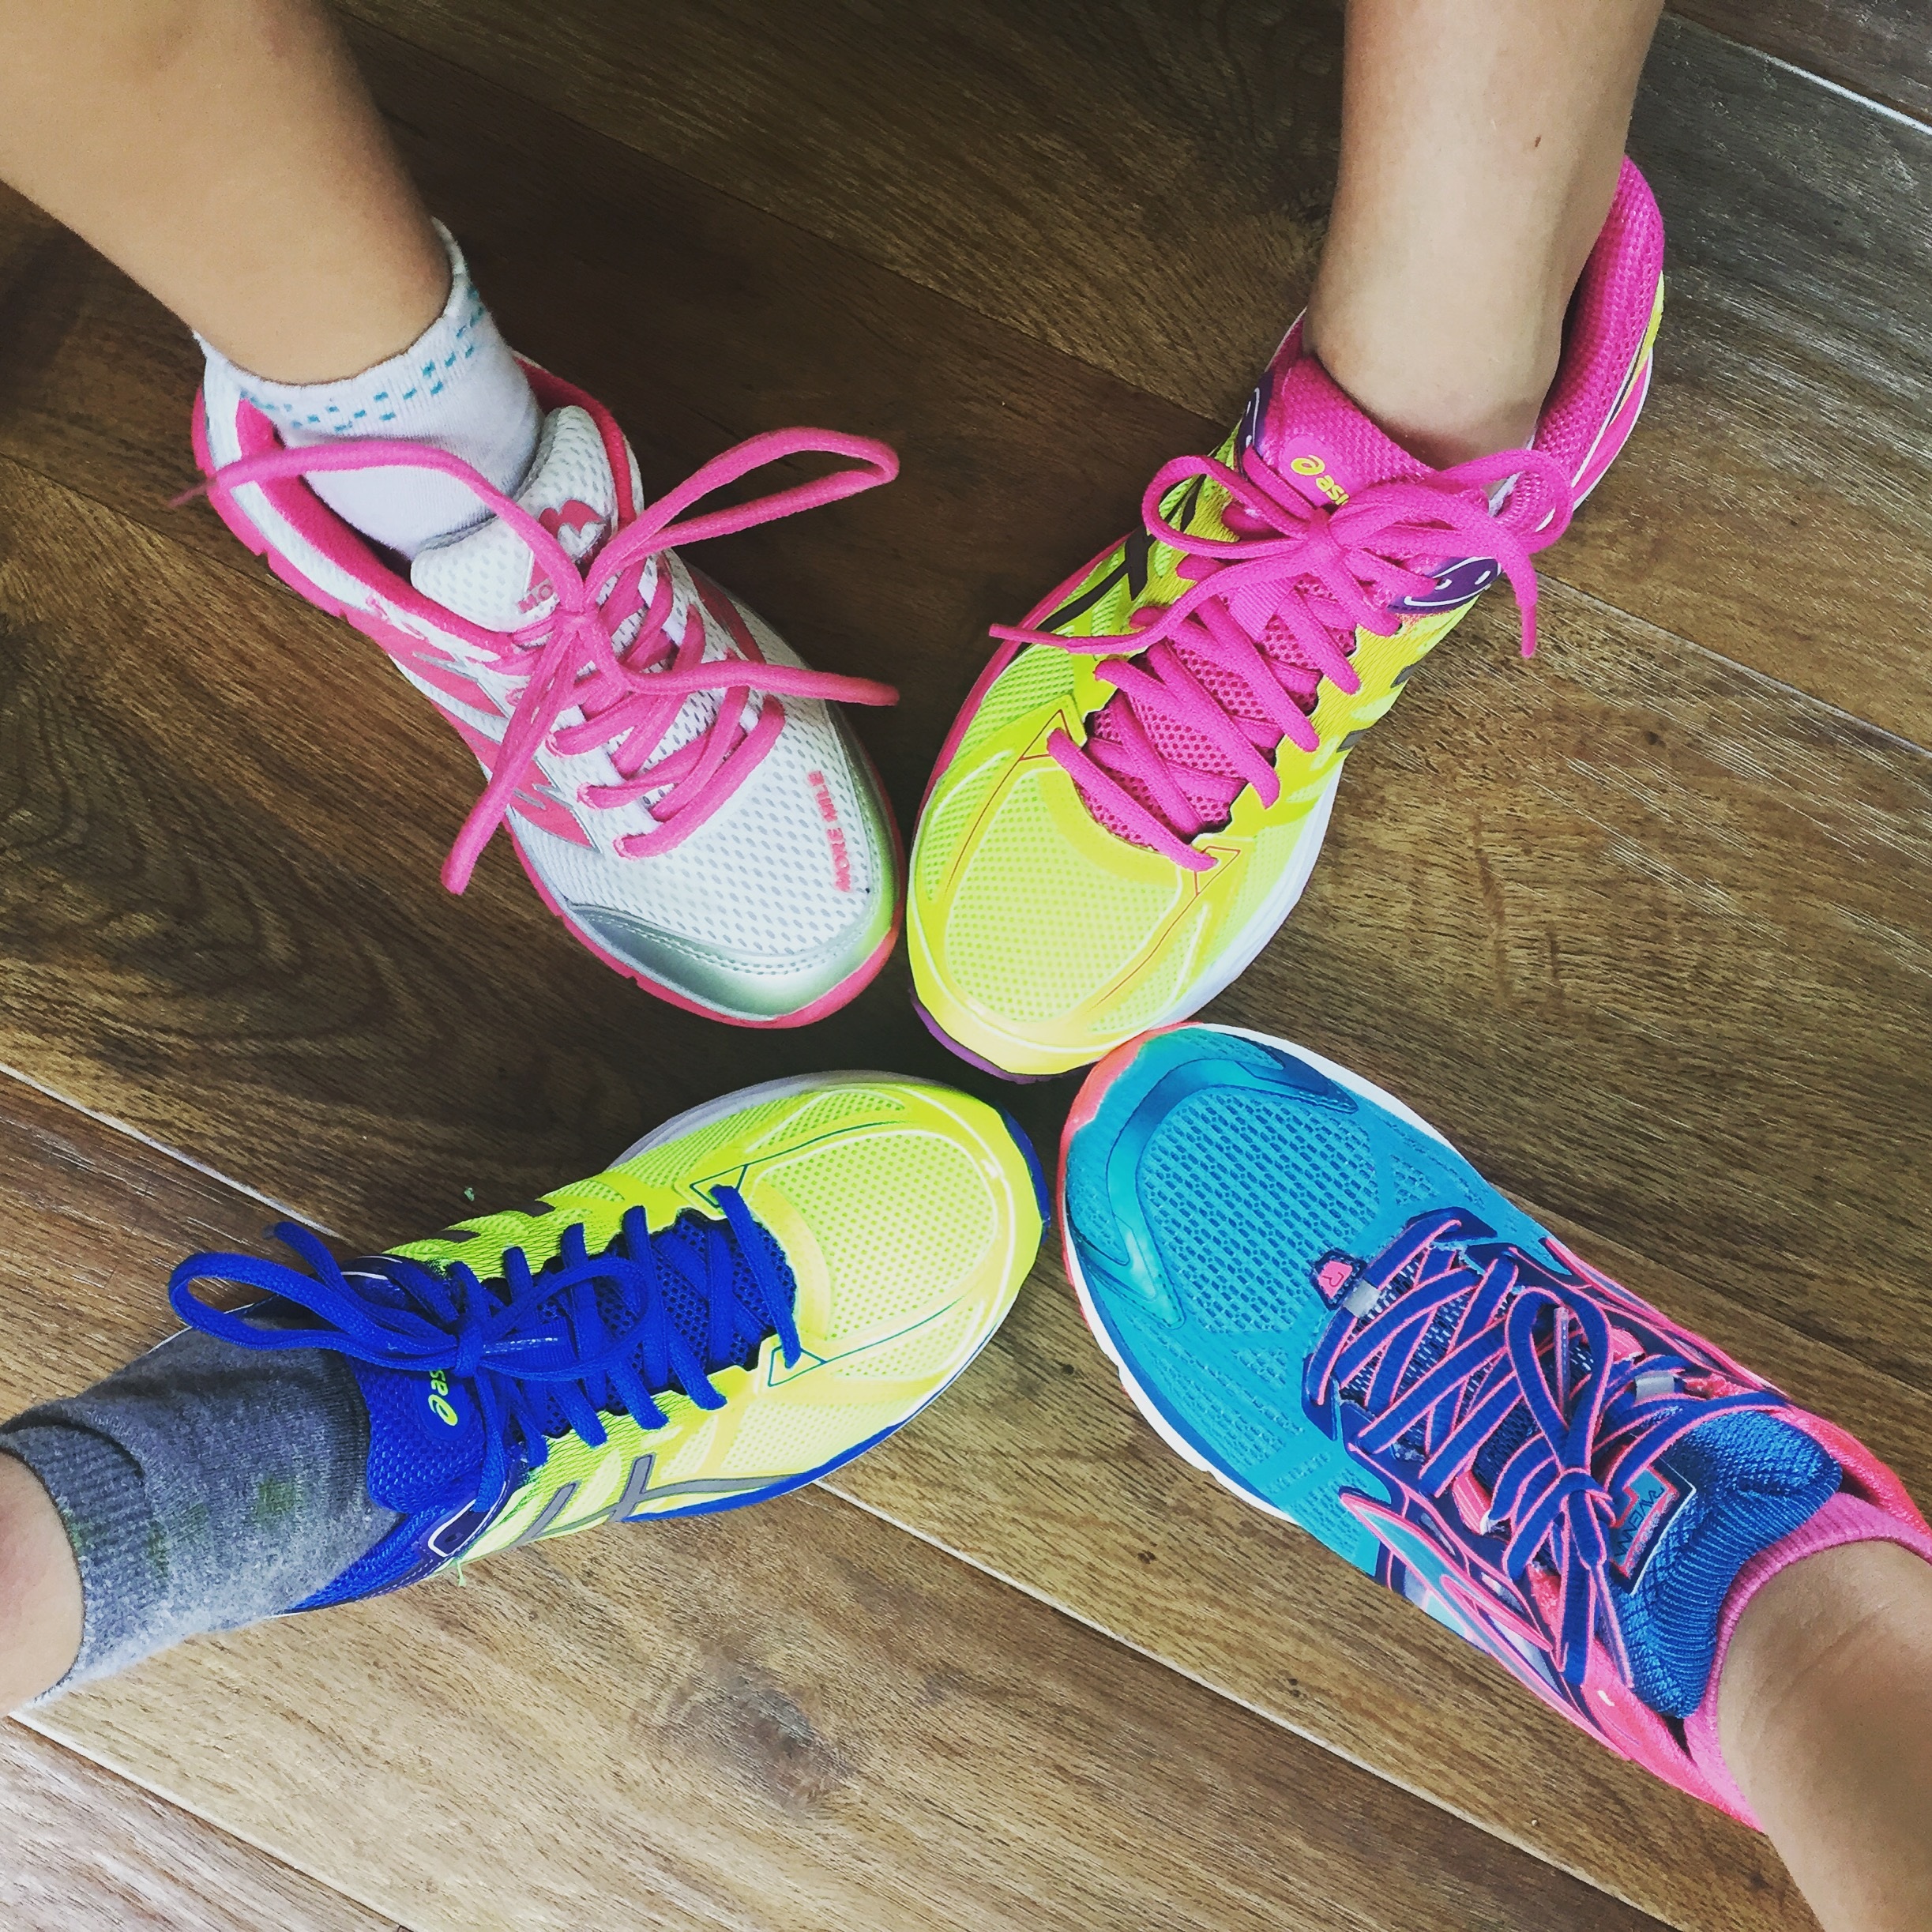
shoe, sport, purple, feet, running, leg, spring, blue, arm, shoes, family, colors, sneakers, footwear, trainers